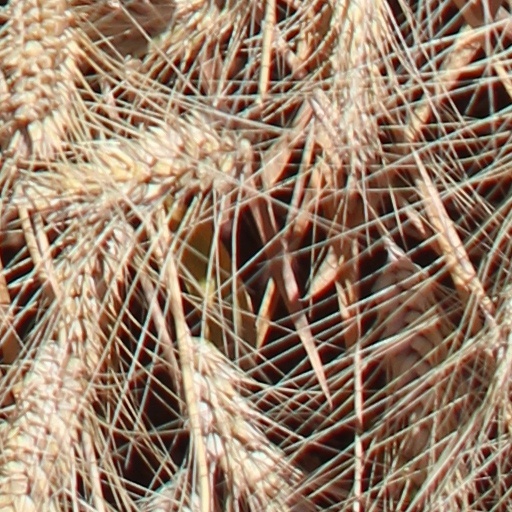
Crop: wheat